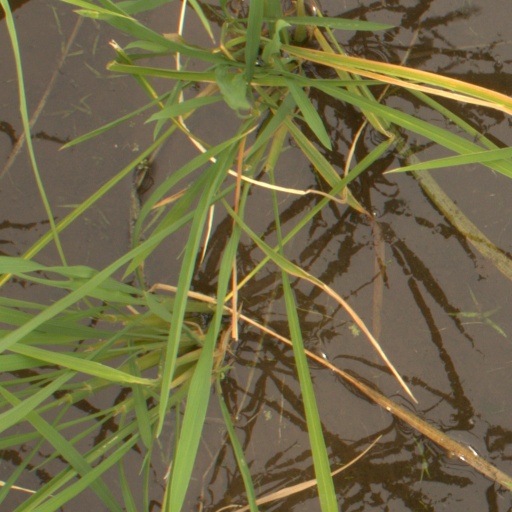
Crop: rice